Dexter's Laboratory

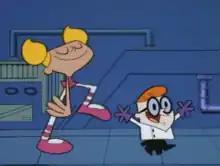
Dee Dee (left) walks through the laboratory with her brother, Dexter (right).

Dexter (voiced by Christine Cavanaugh in seasons 1–2; Candi Milo in seasons 3–4) is a bespectacled boy-genius who, behind a bookcase in his bedroom, conceals a secret laboratory, which can be accessed by spoken passwords or hidden switches on his bookshelf. Though highly intelligent, Dexter often fails to achieve his goals when he becomes overexcited and careless. Tartakovsky described Dexter as "a good kid. He's very ambitious. And he's very frustrated that everyone isn't as smart as him." Although he comes from a typical American family, Dexter speaks with an accent of indeterminate origin. Christine Cavanaugh described it as "an affectation, [a] kind of accent, we're not quite sure. A small Peter Lorre, but not. Perhaps he's Latino, perhaps he's French. He's a scientist; he knows he needs [a] kind of accent." Genndy Tartakovsky explained, "he's a scientist. All scientists are foreign and have accents...It's not really a German accent. It's just Eastern European." Tartakovsky later declared Cavanaugh's input for Dexter to be irreplaceable as he acknowledged her legacy.